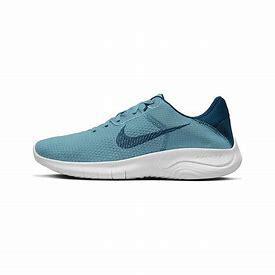
Brand: Nike
Model: Flex Experience Run 11 Next Nature